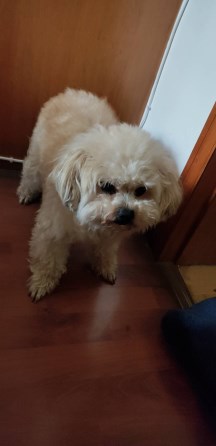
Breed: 7449-n000128-teddy